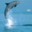
Label: dolphin